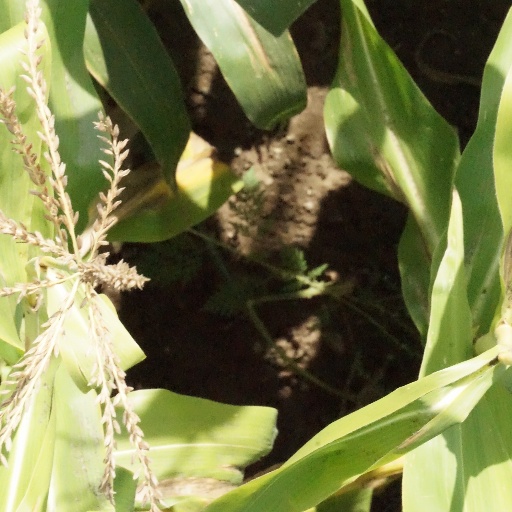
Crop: maize; corn